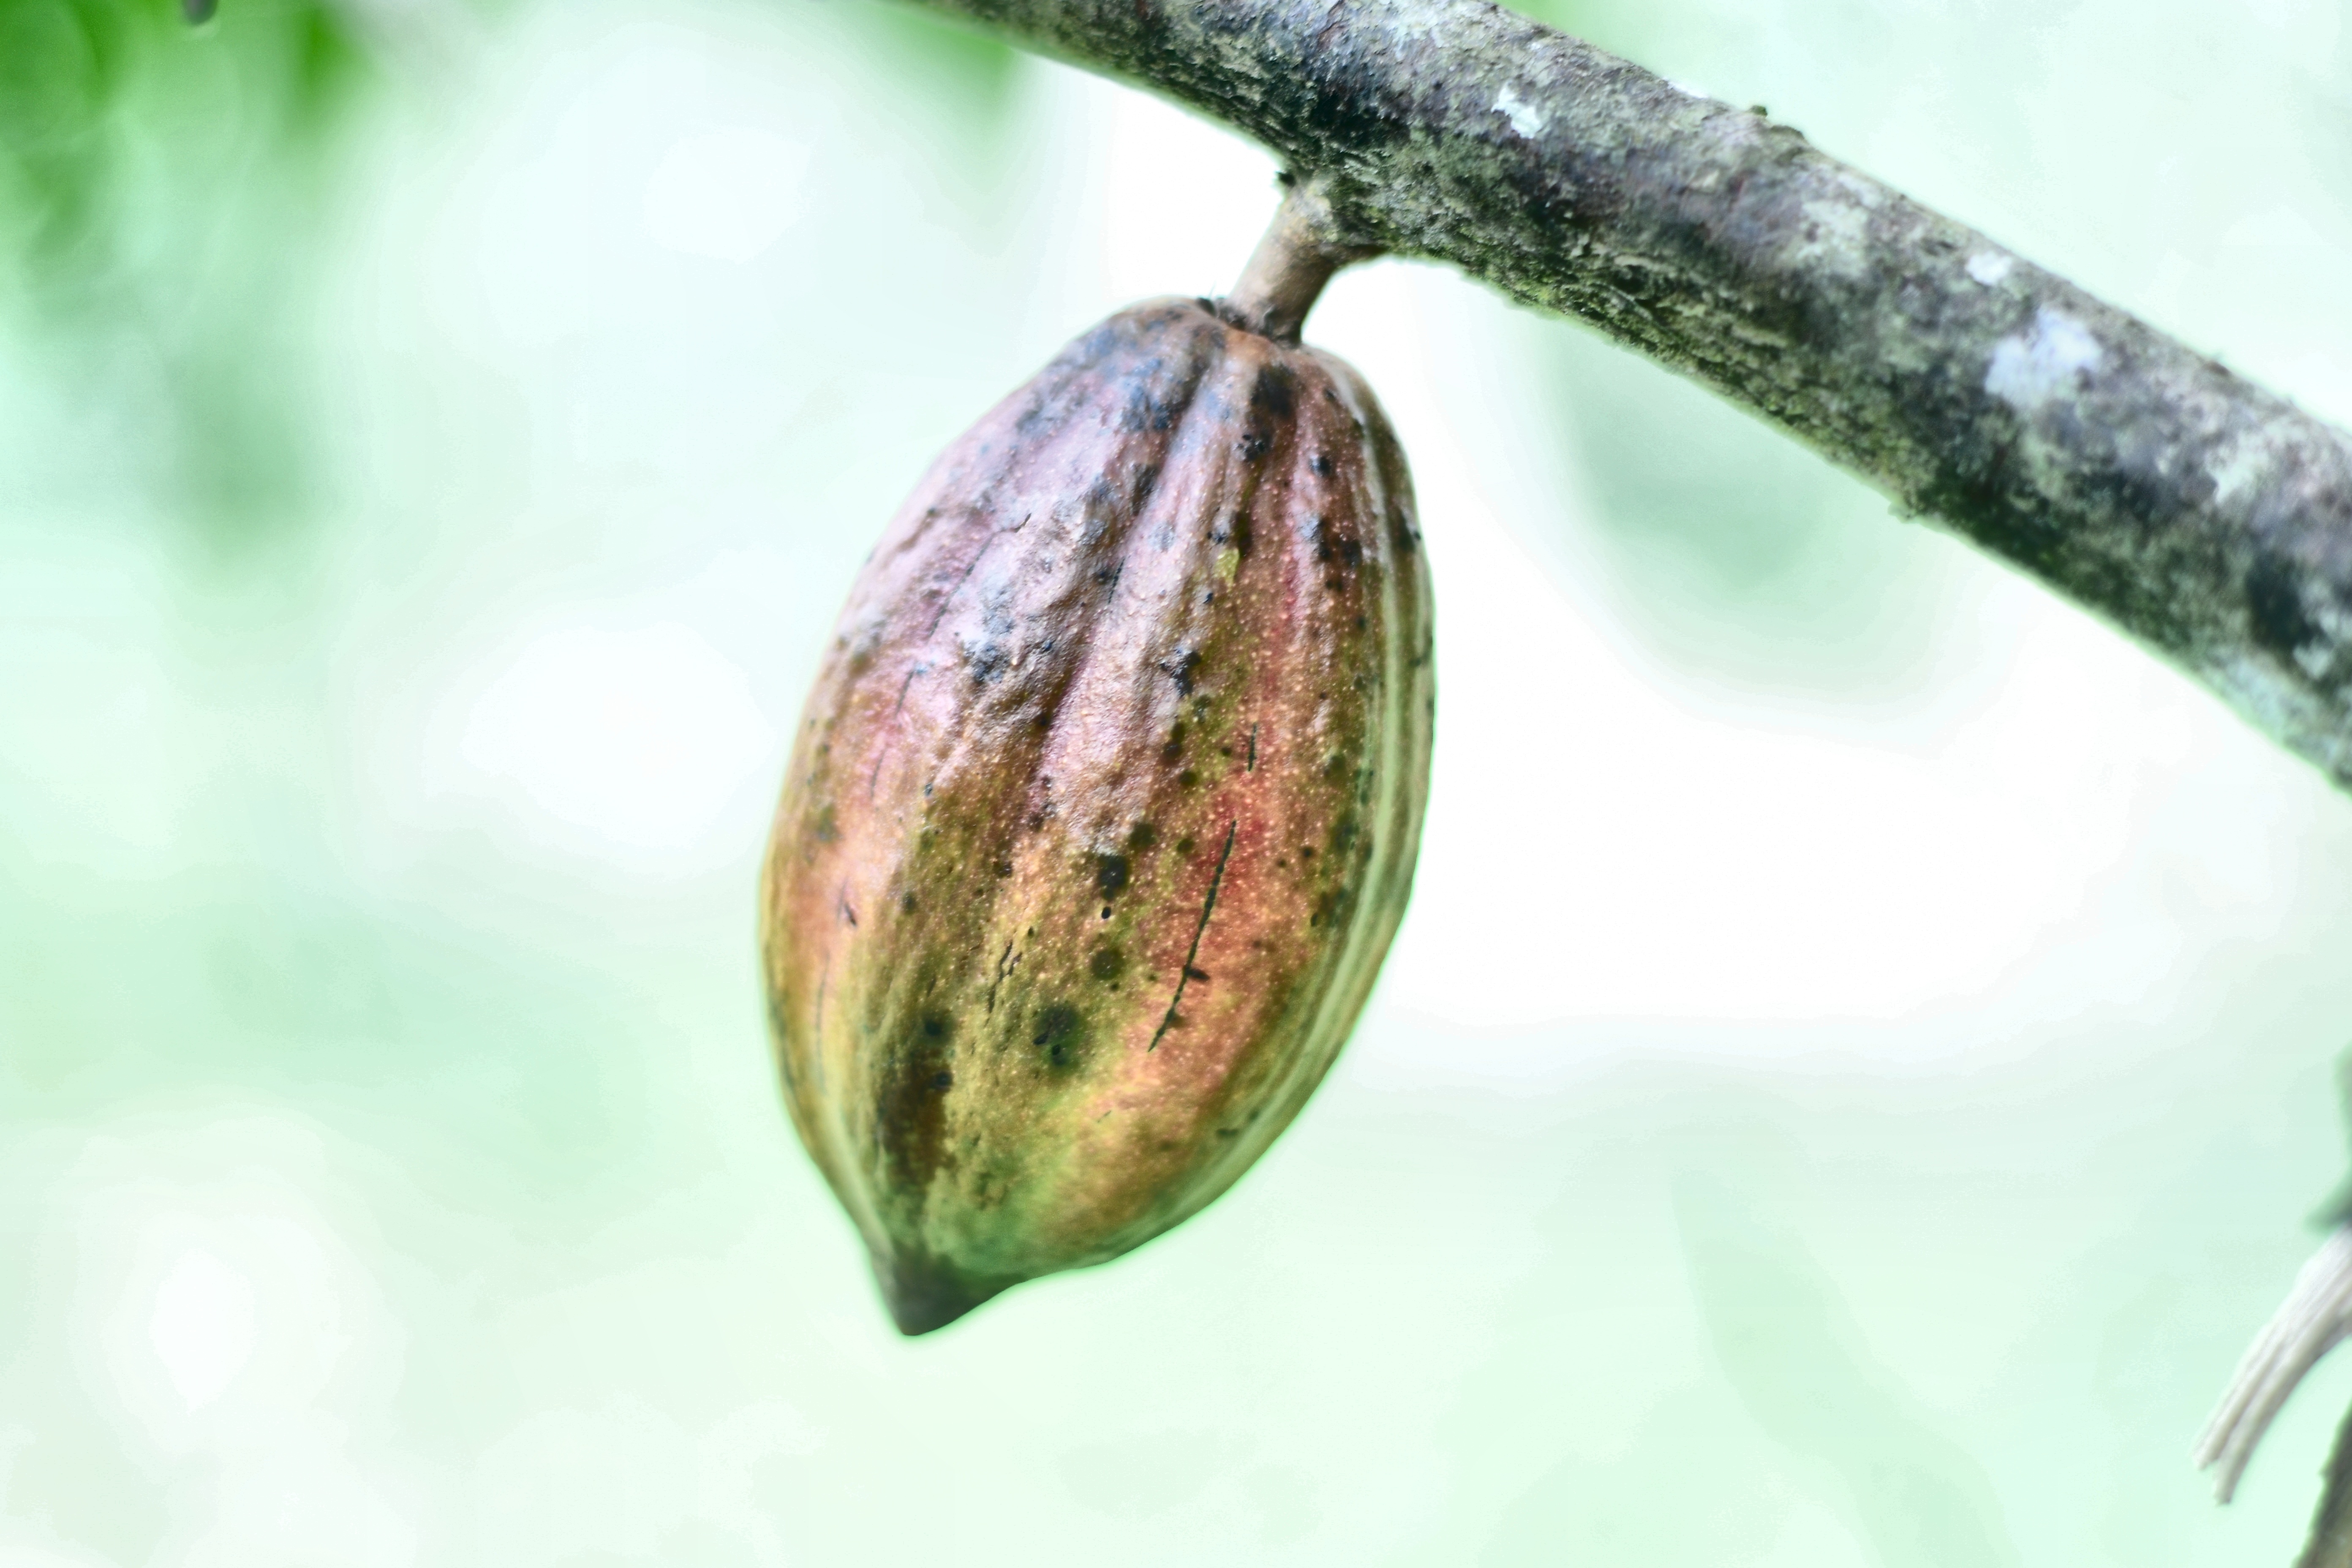
Maturity: unmature
Variety: Amelonado